Ballard Locks

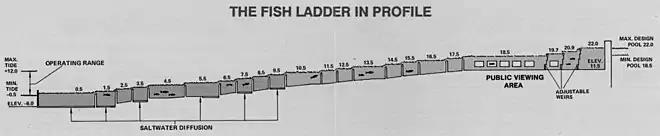
The fish ladder in profile. The actual fish ladder makes several right angle turns, which are not reflected in this diagram. The pamphlet shows the height of each weir. The last three weirs are adjustable to the level of Salmon Bay. Salt water is mixed with fresh water by the diffuser well in weirs indicated here by a darker gray. The longest weir in the ladder is for the viewing window.

Among the species of salmonids migrating routinely through the ladder at the Chittenden Locks are Chinook (king) salmon ("Oncorhynchus tshawytscha"), Coho (silver) salmon ("Oncorhynchus kisutch"), Sockeye (red) salmon ("Oncorhynchus nerka"). Sockeye primarily migrate up the Cedar River to spawn and most end up at the Landsberg Dam Hatchery. Chinook and Coho migrate up the Issaquah Creek and most end up at the Issaquah Hatchery.